The Acorn and the Pumpkin

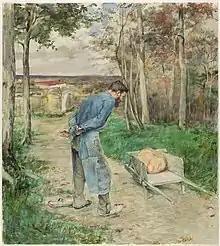
Jules Sebastien-Lepage's illustration of La Fontaine's fable, 1881. Art Institute of Chicago

The Acorn and the Pumpkin, in French "Le gland et la citrouille", is one of La Fontaine's Fables, published in his second volume (IX.4) in 1679. In English especially, new versions of the story were written to support the teleological argument for creation favoured by English thinkers from the end of the 17th century onwards.